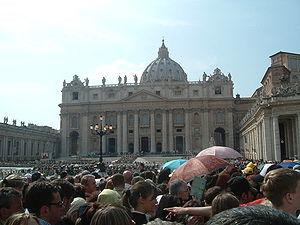
La mort de Jean-Paul II a eu lieu au Vatican le 2 avril 2005 à 21 h 37 locale. Il est mort à 84 ans, après 26 ans et demi de pontificat. À la suite d'une lente agonie, plusieurs dizaines de milliers de fidèles s'étaient spontanément rassemblés devant les appartements papaux sur la place Saint-Pierre à Rome depuis la veille au soir.